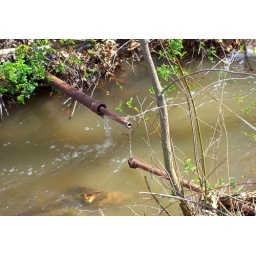
An old water fountain pipe exposed by a crumbling wall at Bernhart's Park.